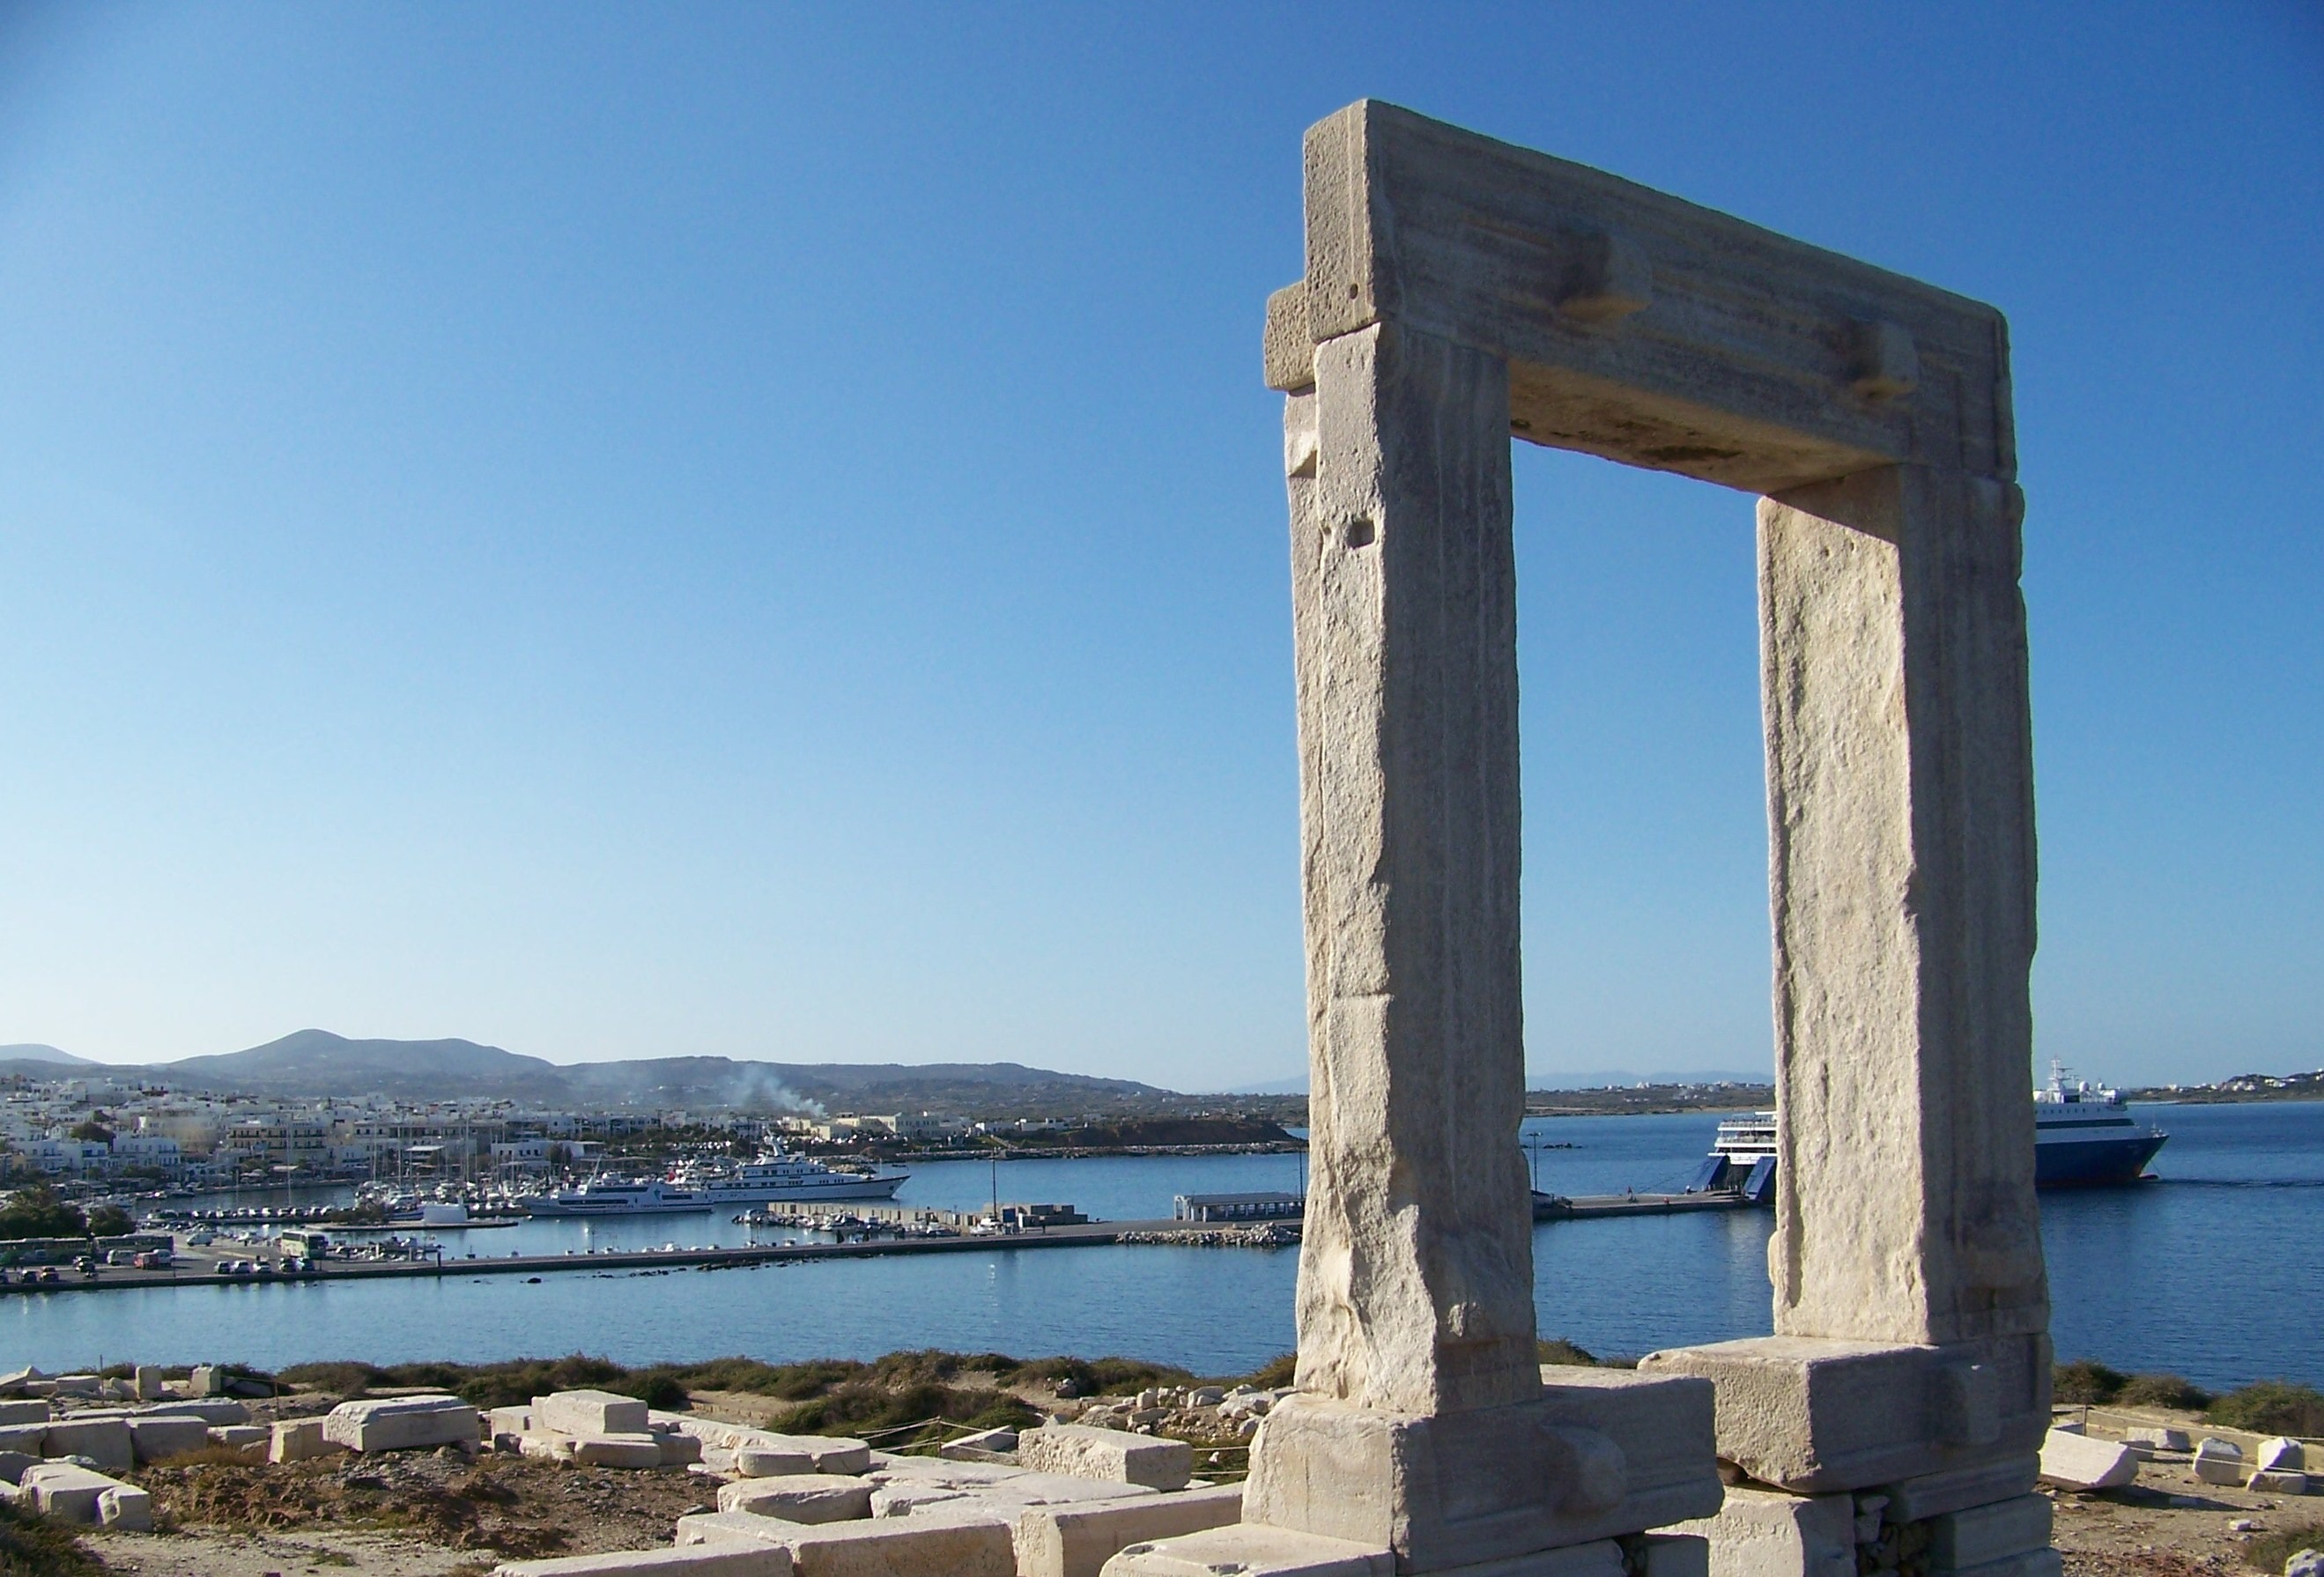
beach, sea, coast, ocean, architecture, bridge, monument, vacation, arch, greek, tower, bay, landmark, tourism, gate, ruins, greece, cape, cyclades, portal, gateway, ancient history